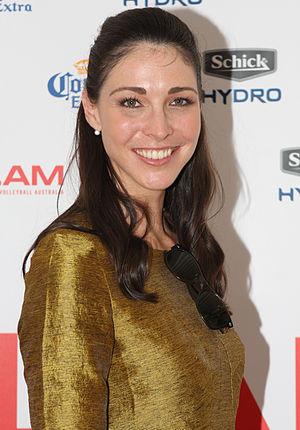
Giaan Rooney est une nageuse australienne.